Fukushima 50

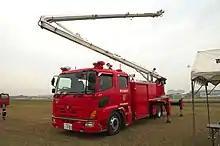
Water tower vehicles from major fire departments were integral to the emergency cooling operations

Originally there were approximately 800 workers on 11 March 2011, the day the earthquake and tsunami struck. On 15 March, workers deemed non-essential were withdrawn by the Tokyo Electric Power Company. A total of around 750 workers left due to increased risk and consequently left around 50. It was on this day that the media started to call the remaining workers the "Fukushima 50".